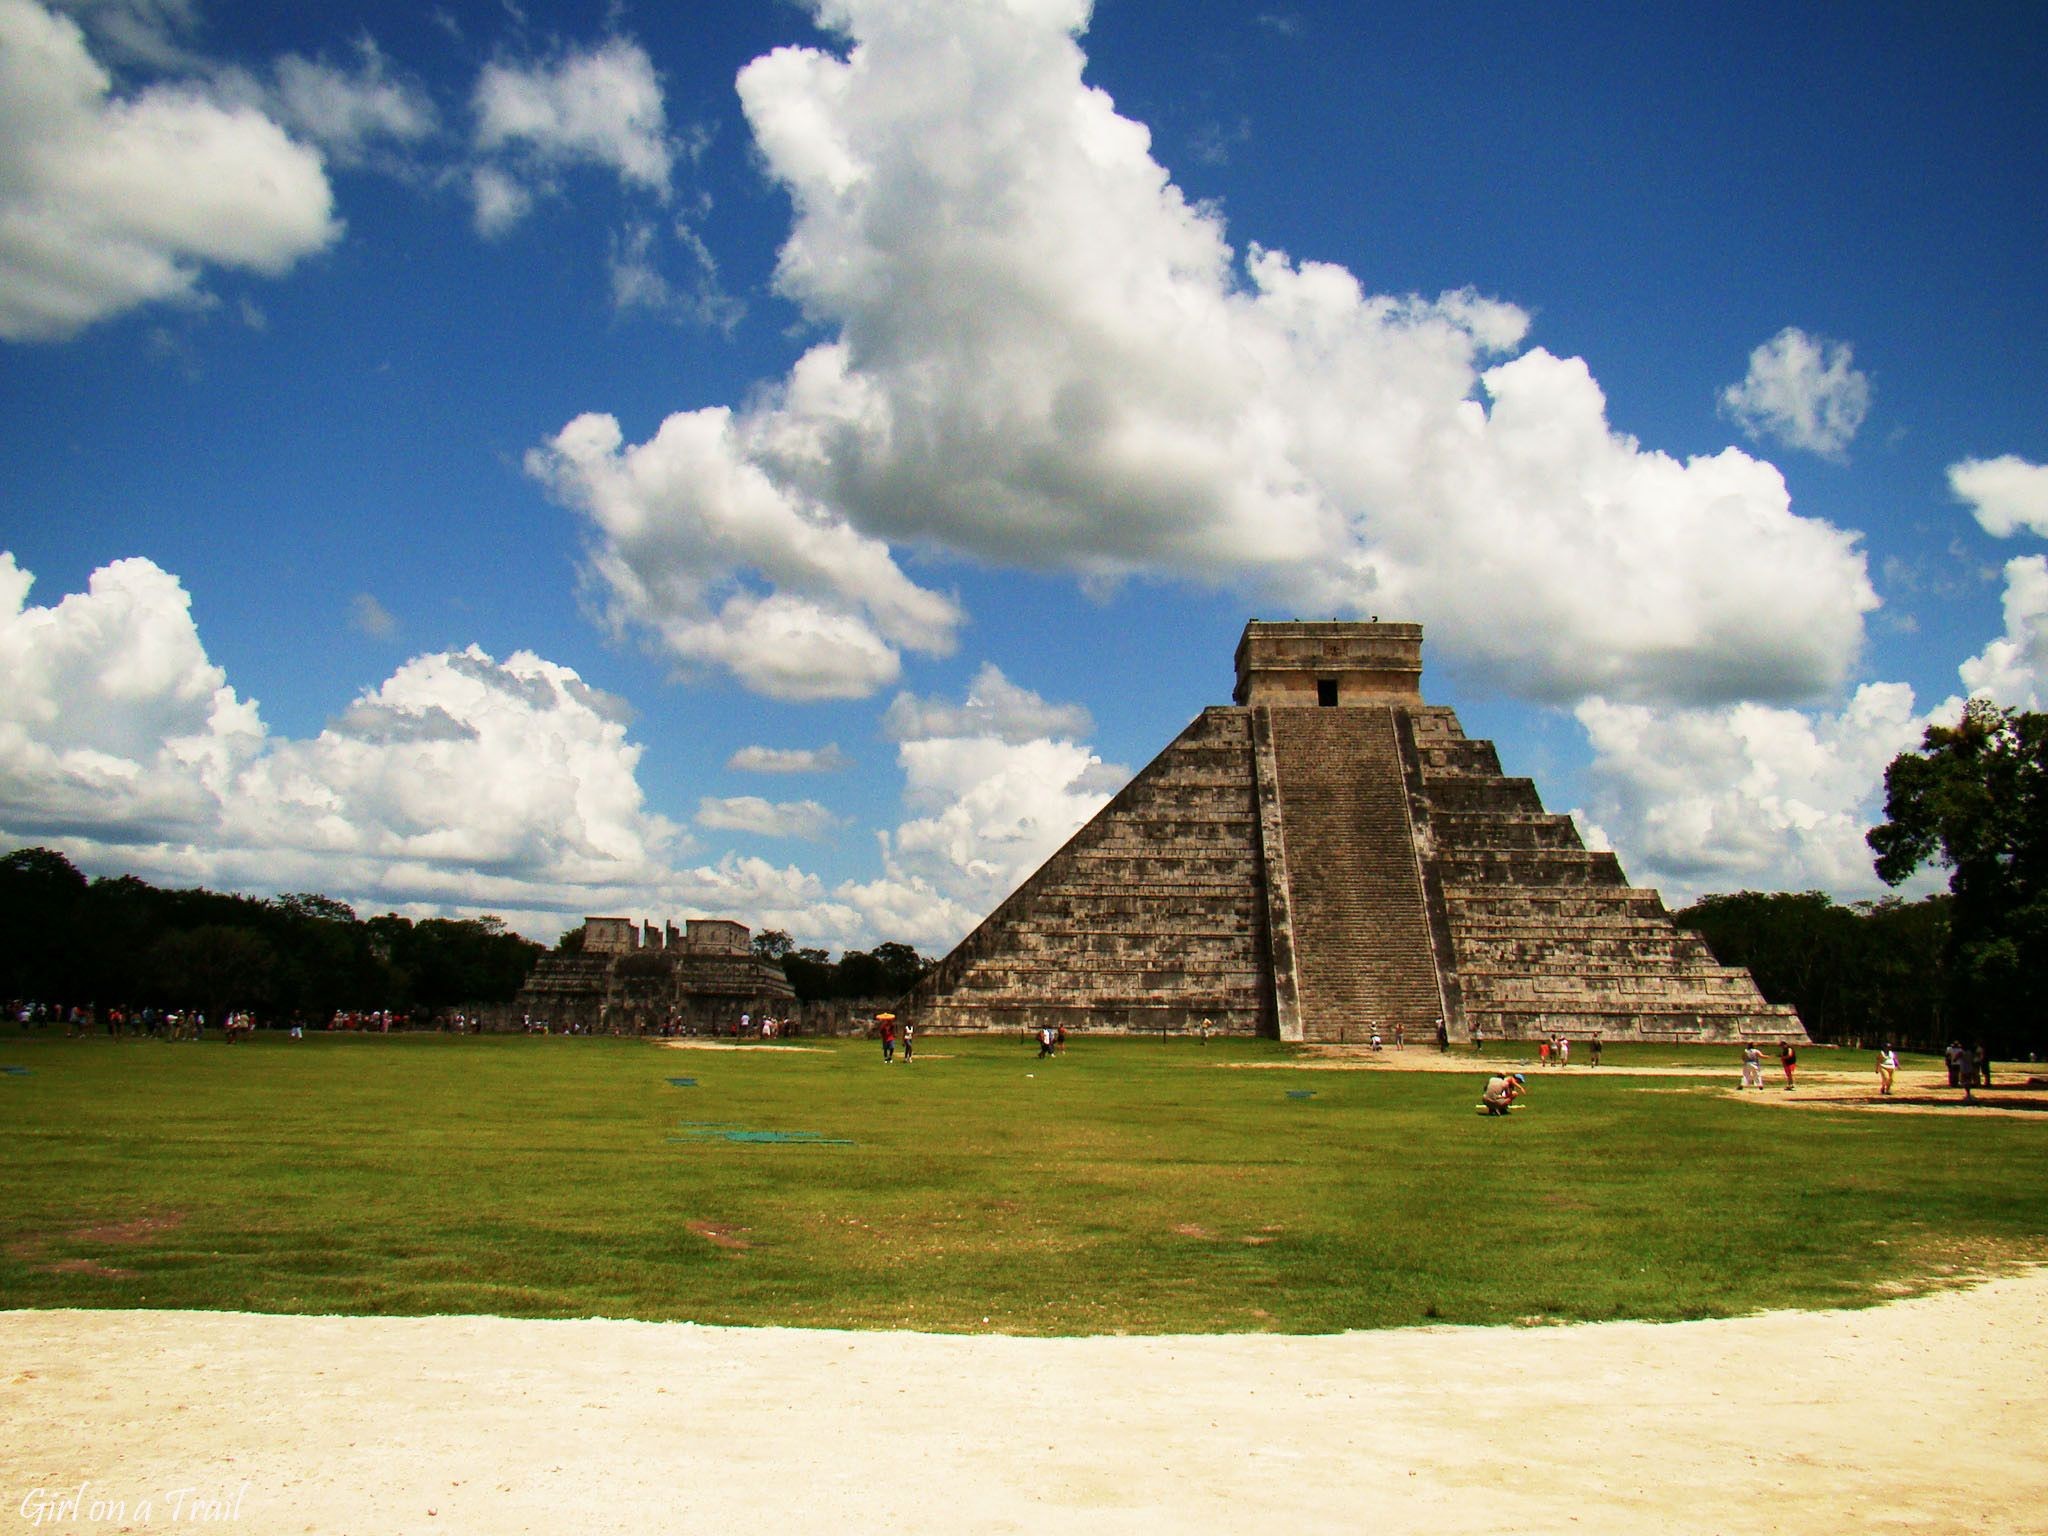
Landmark: Chichen Itza